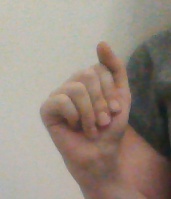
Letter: saad